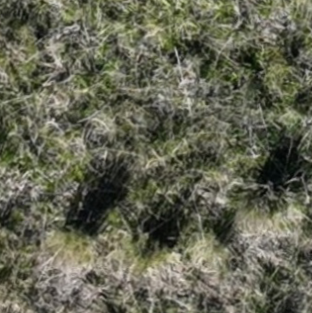
Month: october